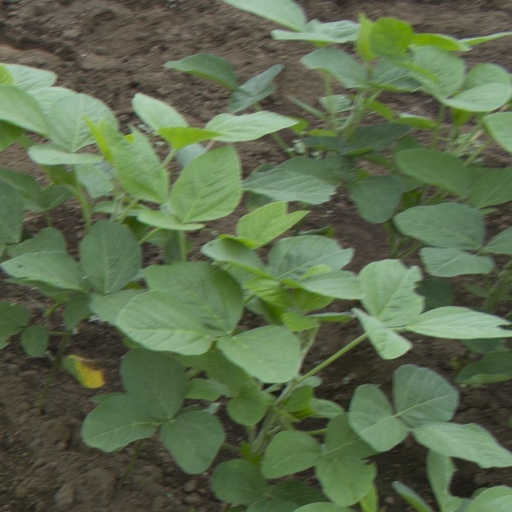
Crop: soybean